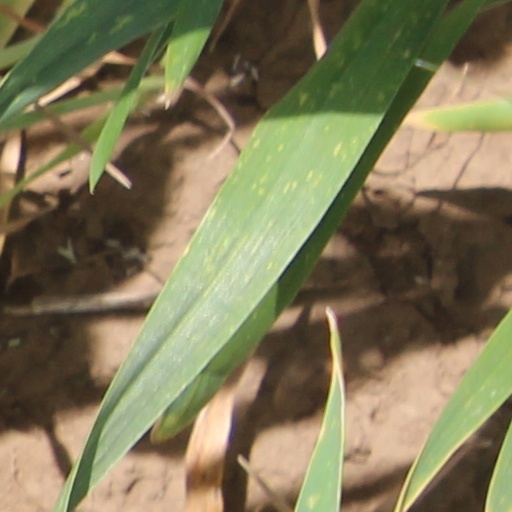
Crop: wheat